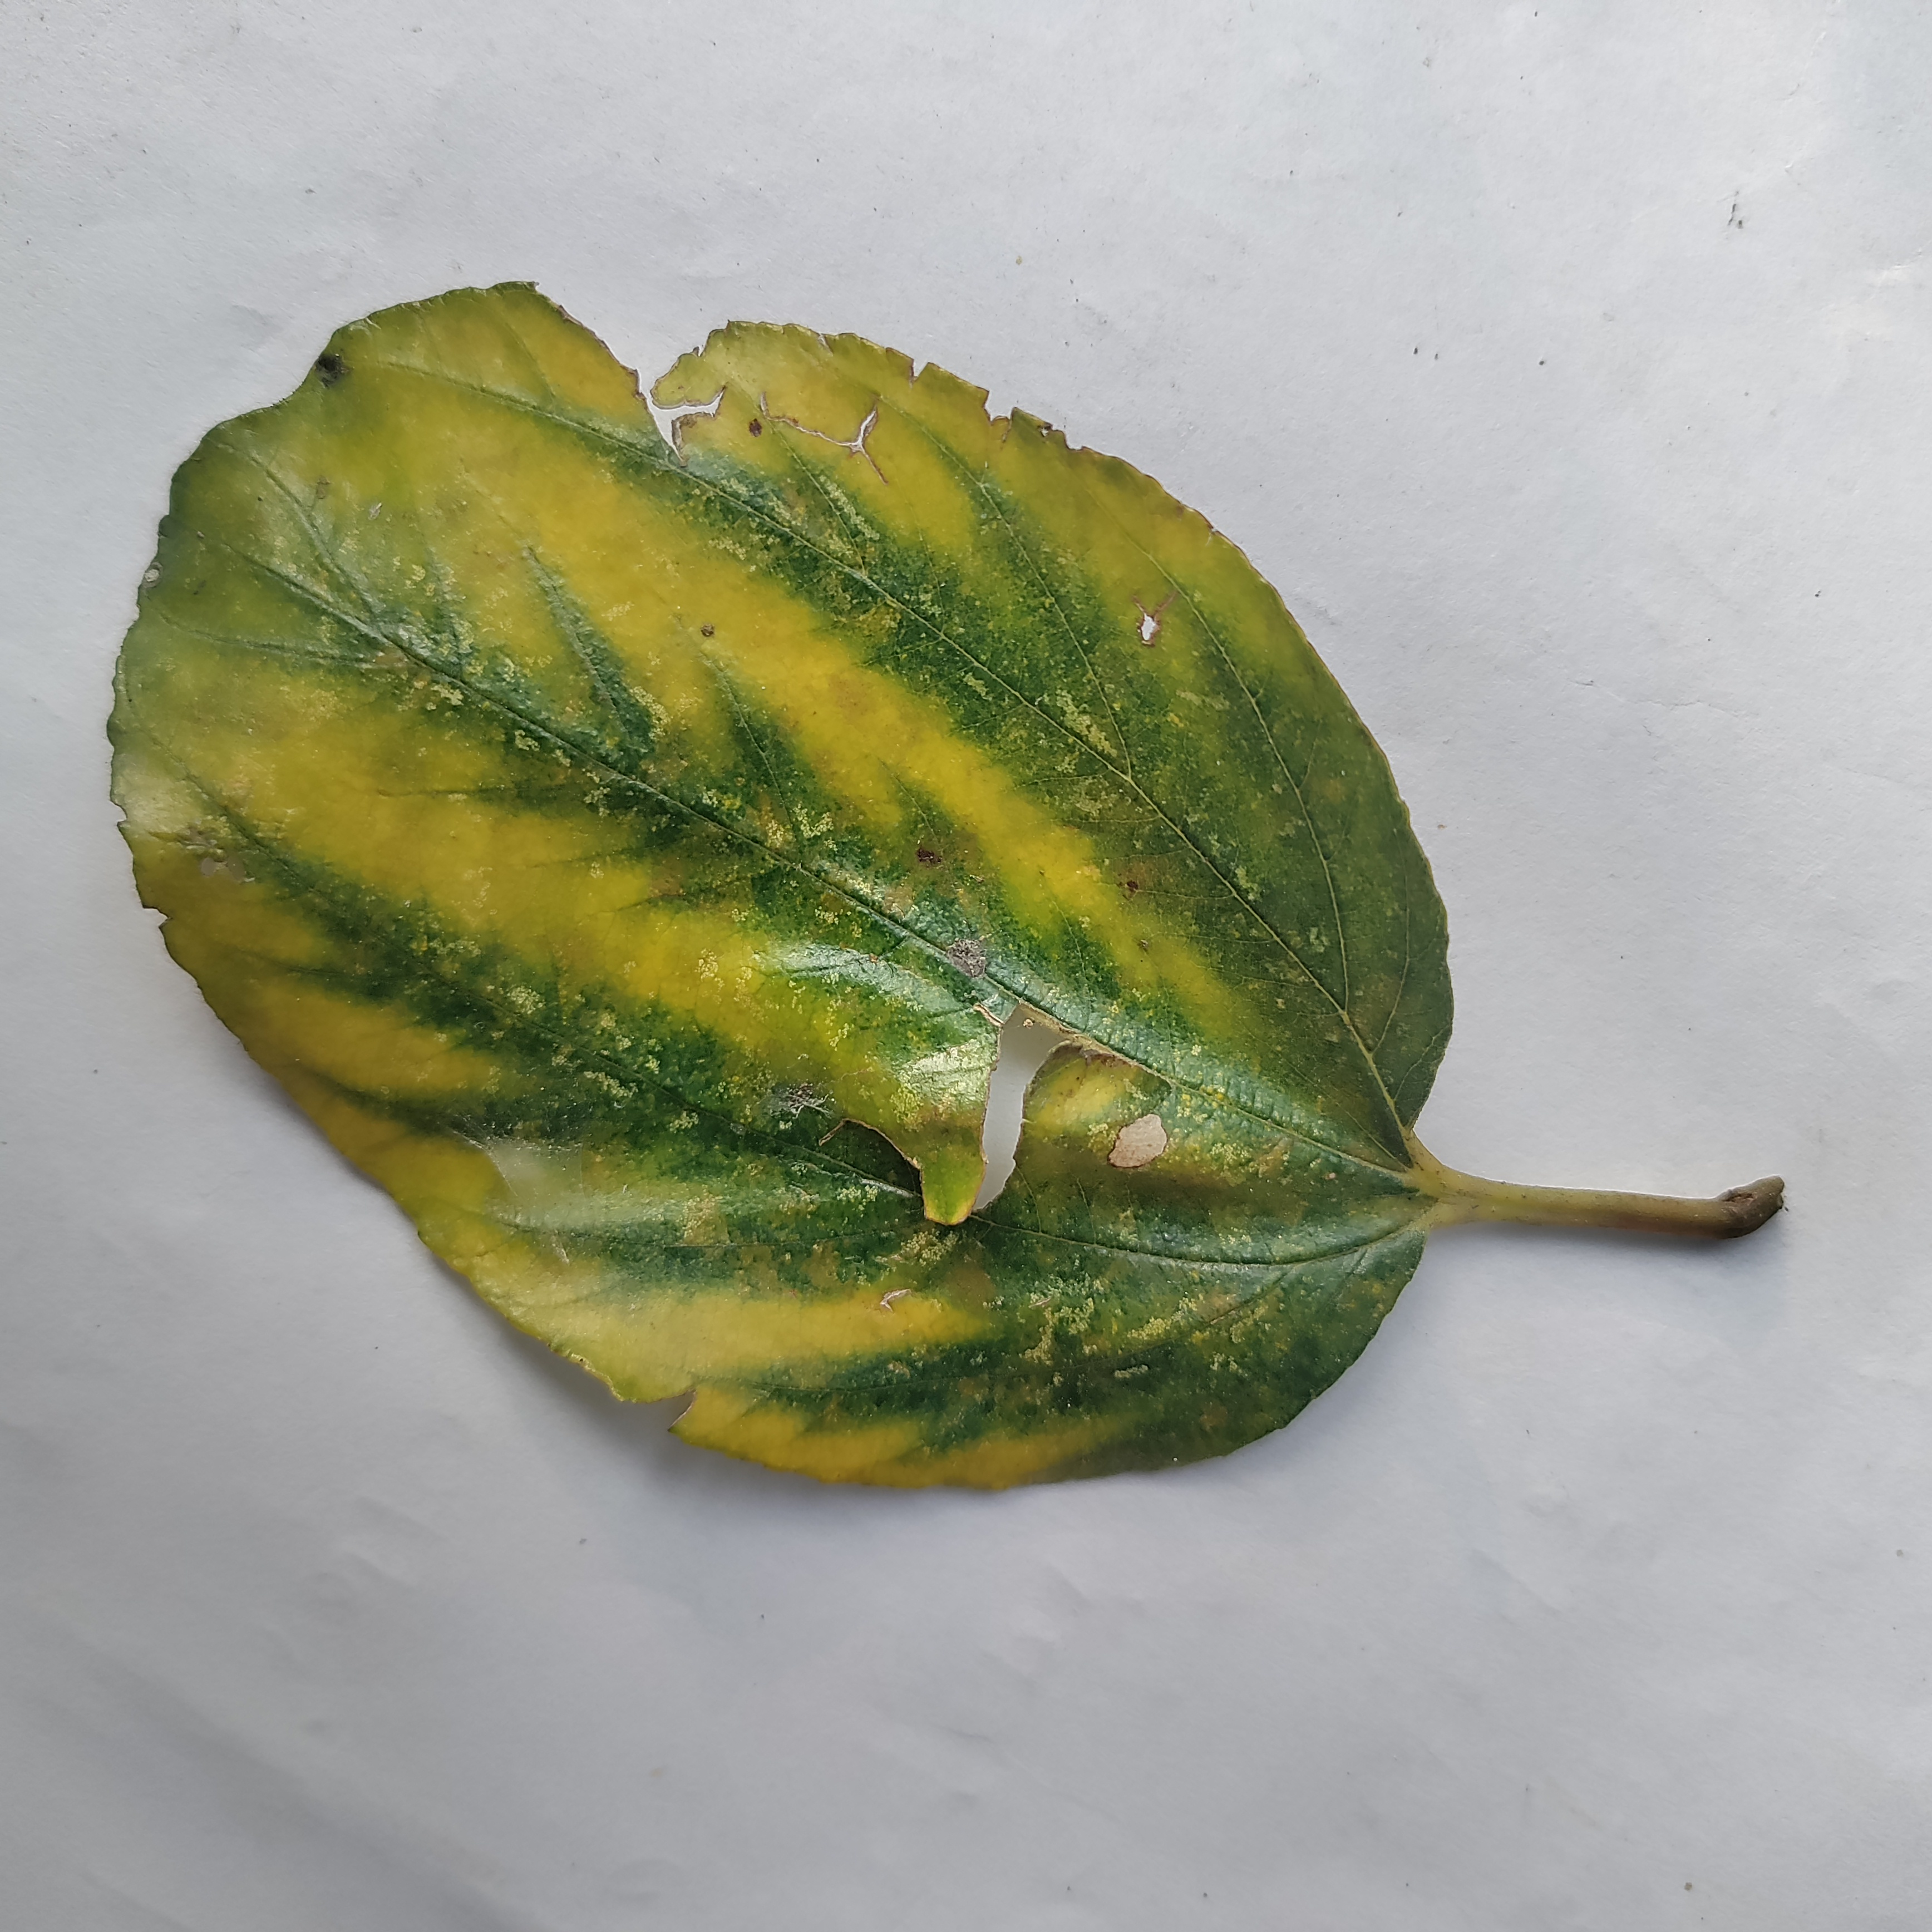
Label: Yellow